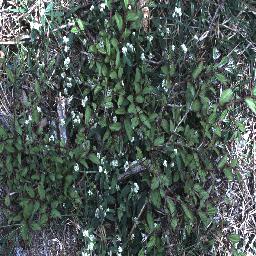
Label: chinee_apple